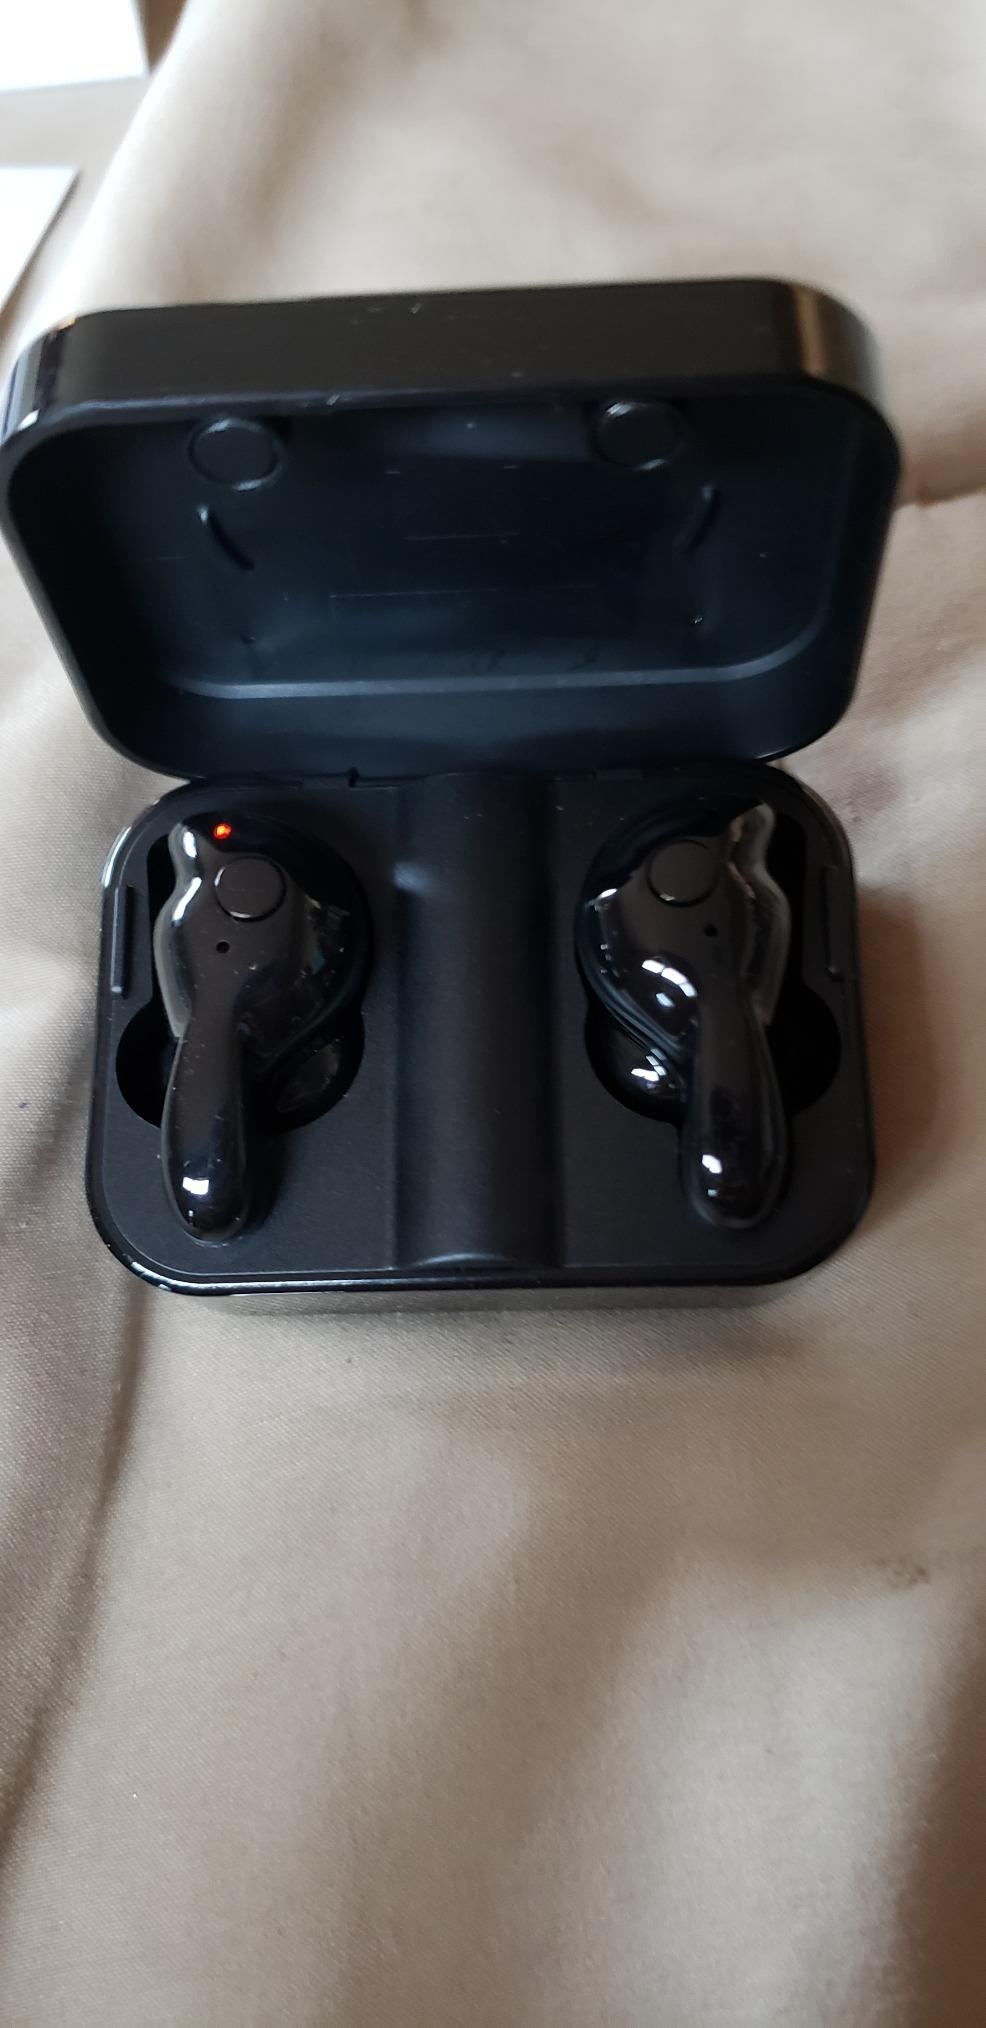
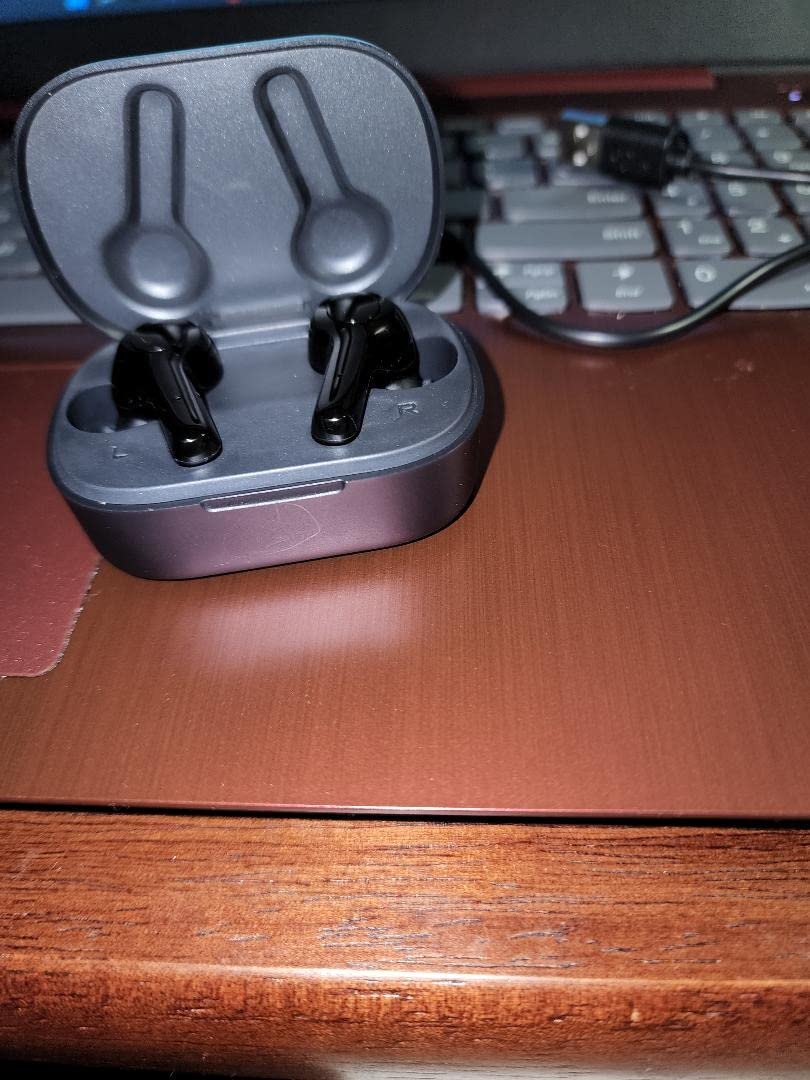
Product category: earbuds
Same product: no